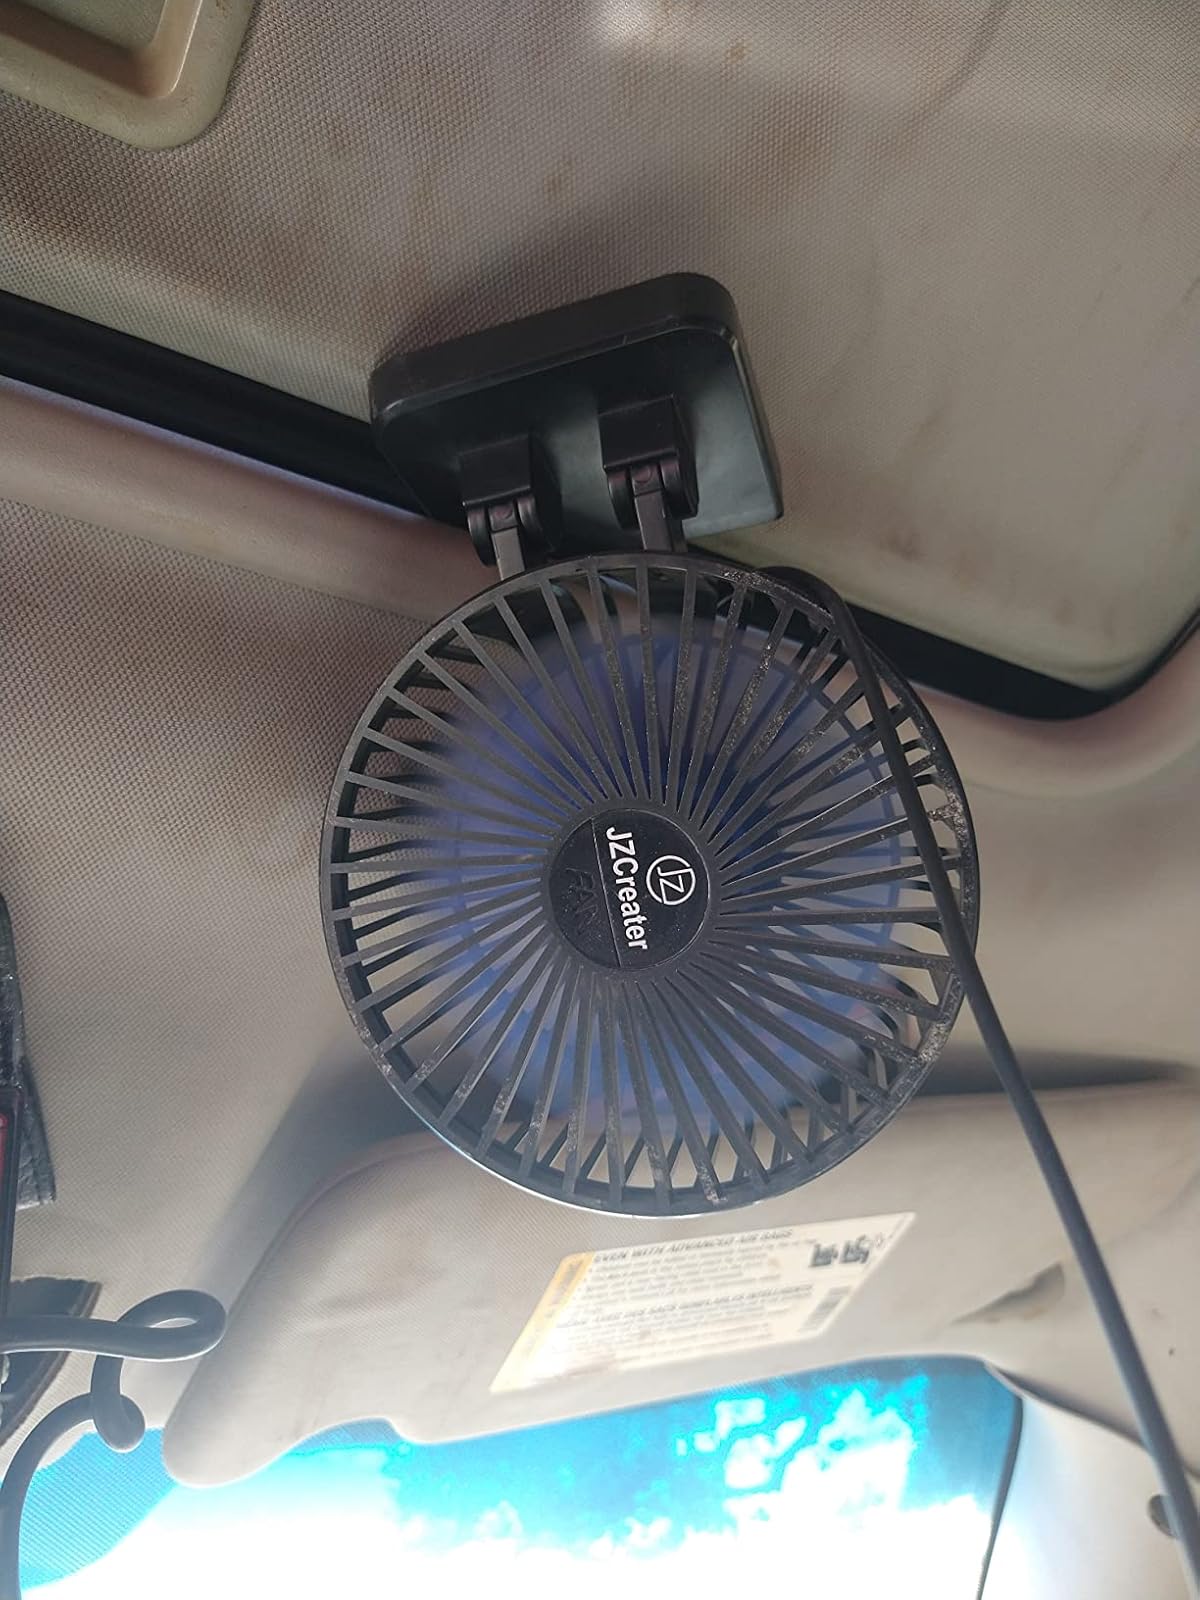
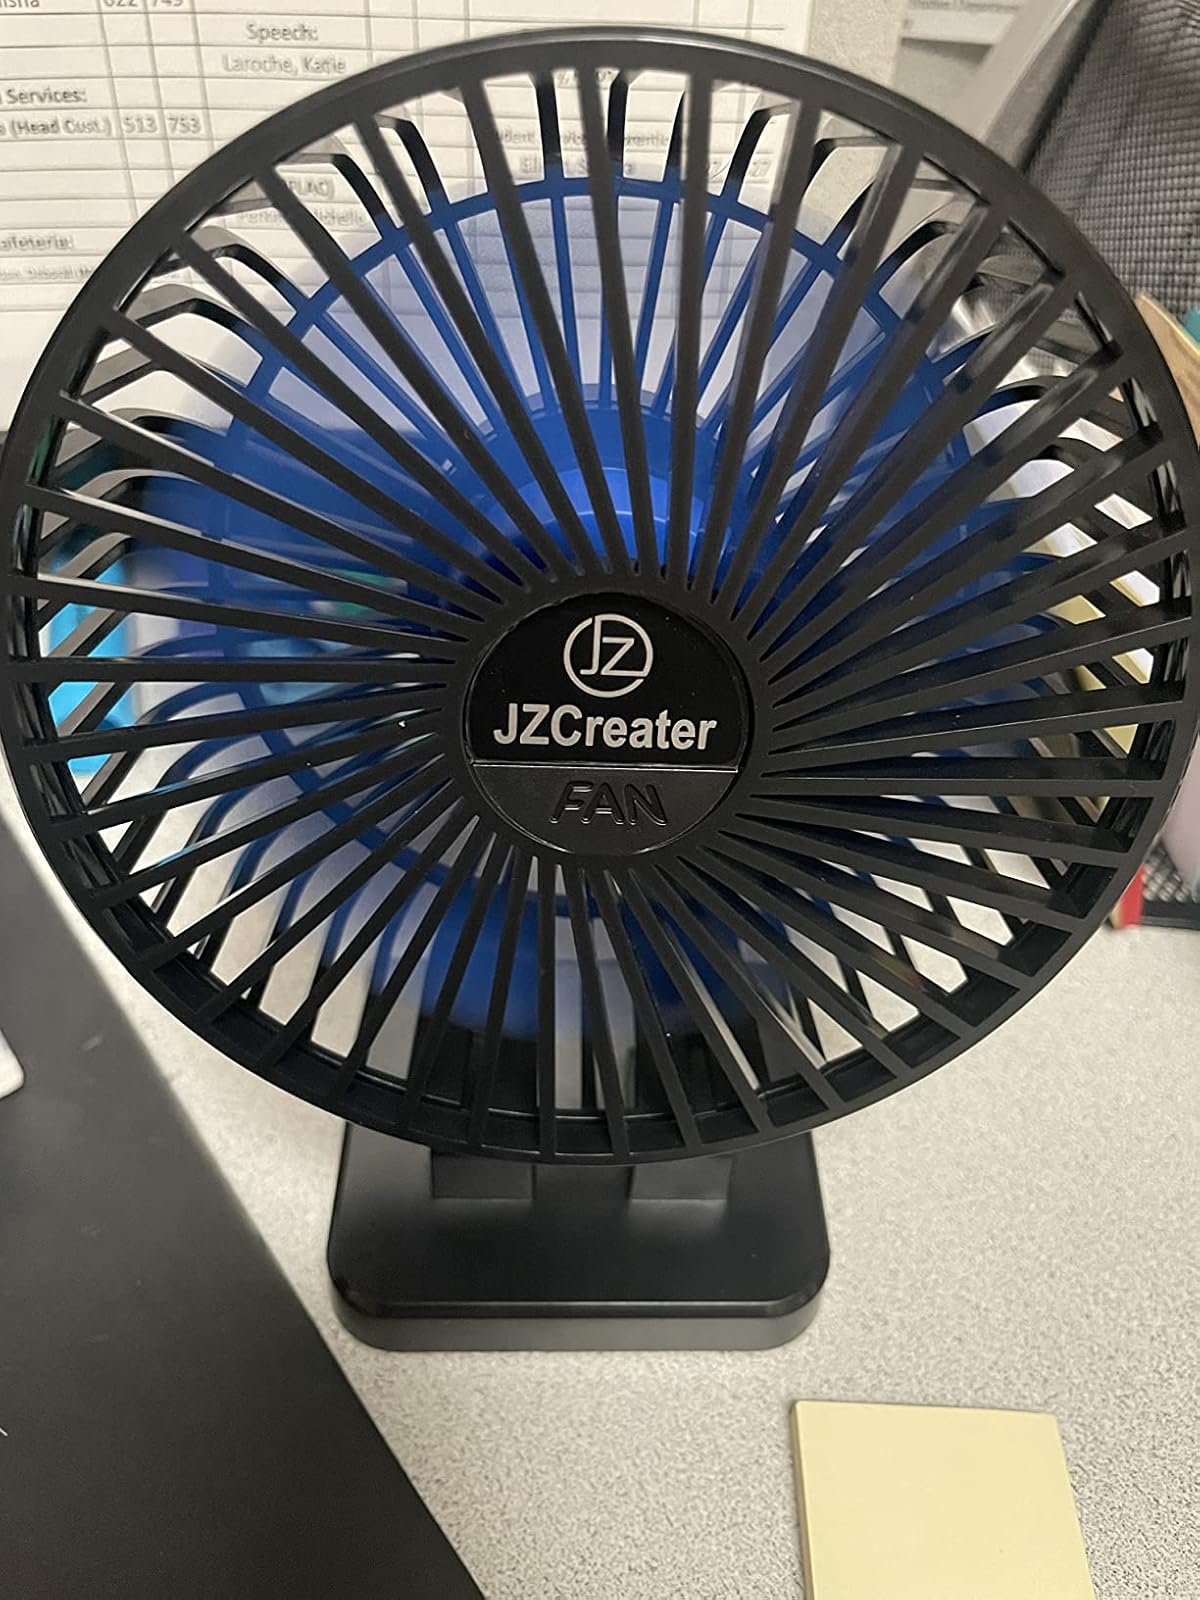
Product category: fan
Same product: yes